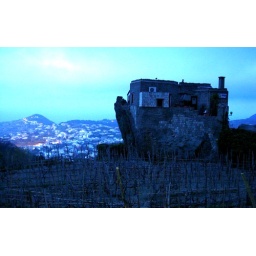
house in a rock